Mike Fagan

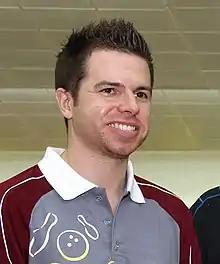
Fagan in 2011

Michael Todd Fagan (born November 4, 1980) is an American former professional bowler on the PBA Tour. He has also participated in World Bowling Tour (WBT) and European Bowling Tour (EBT) events, and as a member of Team USA in international competitions. Known for his high backswing, he was given the nickname "King of Swing". He has a high RPM rate, but also has a smooth release, so his style can be classified as either a cranker or a power stroker.